Lusaka

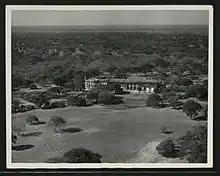
Government House, built for the Governor of Northern Rhodesia

The earliest evidence of settlement in the area around what is now the Lusaka area dates to the 6th century. The first known village dates to around the 11th century, a settlement of round huts close to the modern suburb of Olympia. The subsequent centuries saw considerable fluctuation of people in the area, until the arrival of the Lenje and Soli peoples in the 17th or 18th century. The Soli are believed by scholars to have arrived as part of the Luba migration along the Luapula River, while the Lenje are related to the . Modern Lusaka lies on the boundary of the territories of the two groups, with the Lenje inhabiting the region to the north of the city and the Soli to the south. In the 19th century, African and European slave traders began arriving from the coastal regions of modern-day Tanzania, Mozambique and Angola, enslaving members of the Soli and Lenje communities for shipment to the Middle East, Europe and South America. The need to evade these attacks as well as their use of a shifting-cultivation farming system, necessitated frequent relocation amongst the Soli and Lenje, and there were, therefore, no major permanent settlements.